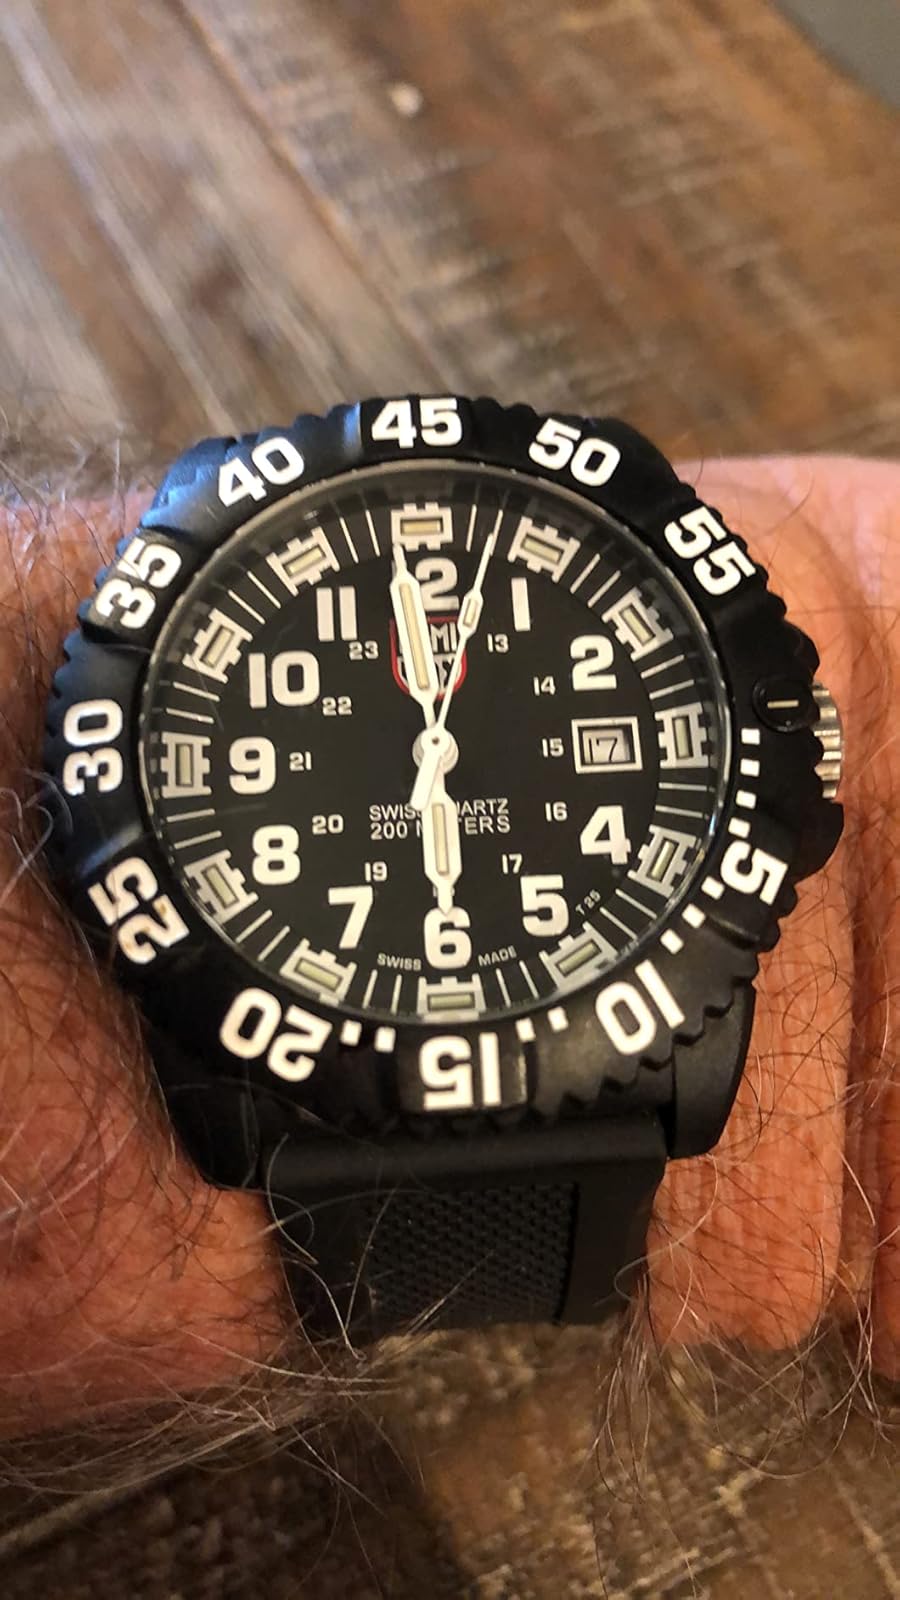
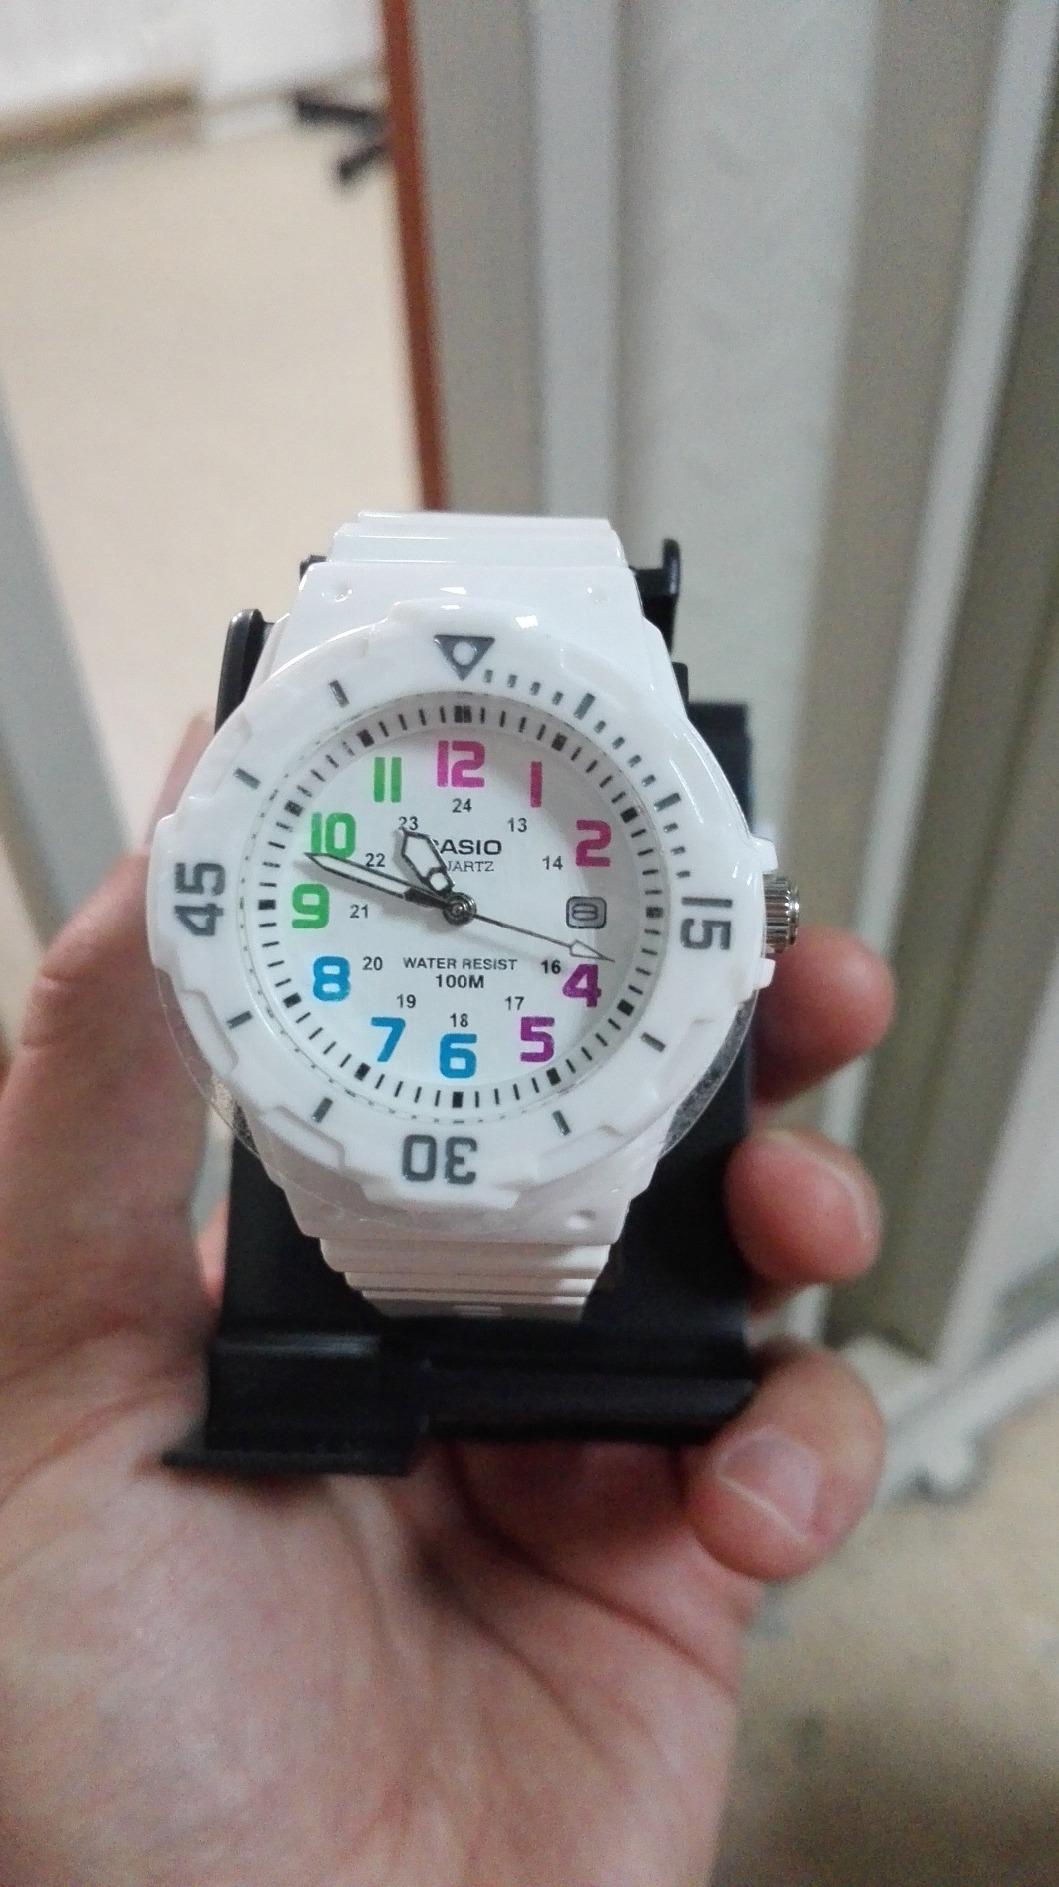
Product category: accessories_watch
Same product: no